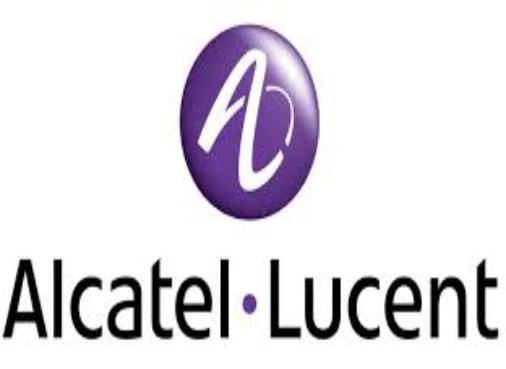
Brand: Alcatel-1
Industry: Electronic